Buckland (Buckland, North Carolina)

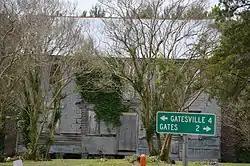
Front

Buckland is a historic plantation house located near Buckland, Gates County, North Carolina. It was built about 1795, and is a two-story, five-bay, transitional Georgian / Federal style frame dwelling with a double-pile center-hall plan. It has paired, double shouldered brick exterior end chimneys. The front facade features a handsome double-tier pedimented portico protecting the central three bays.